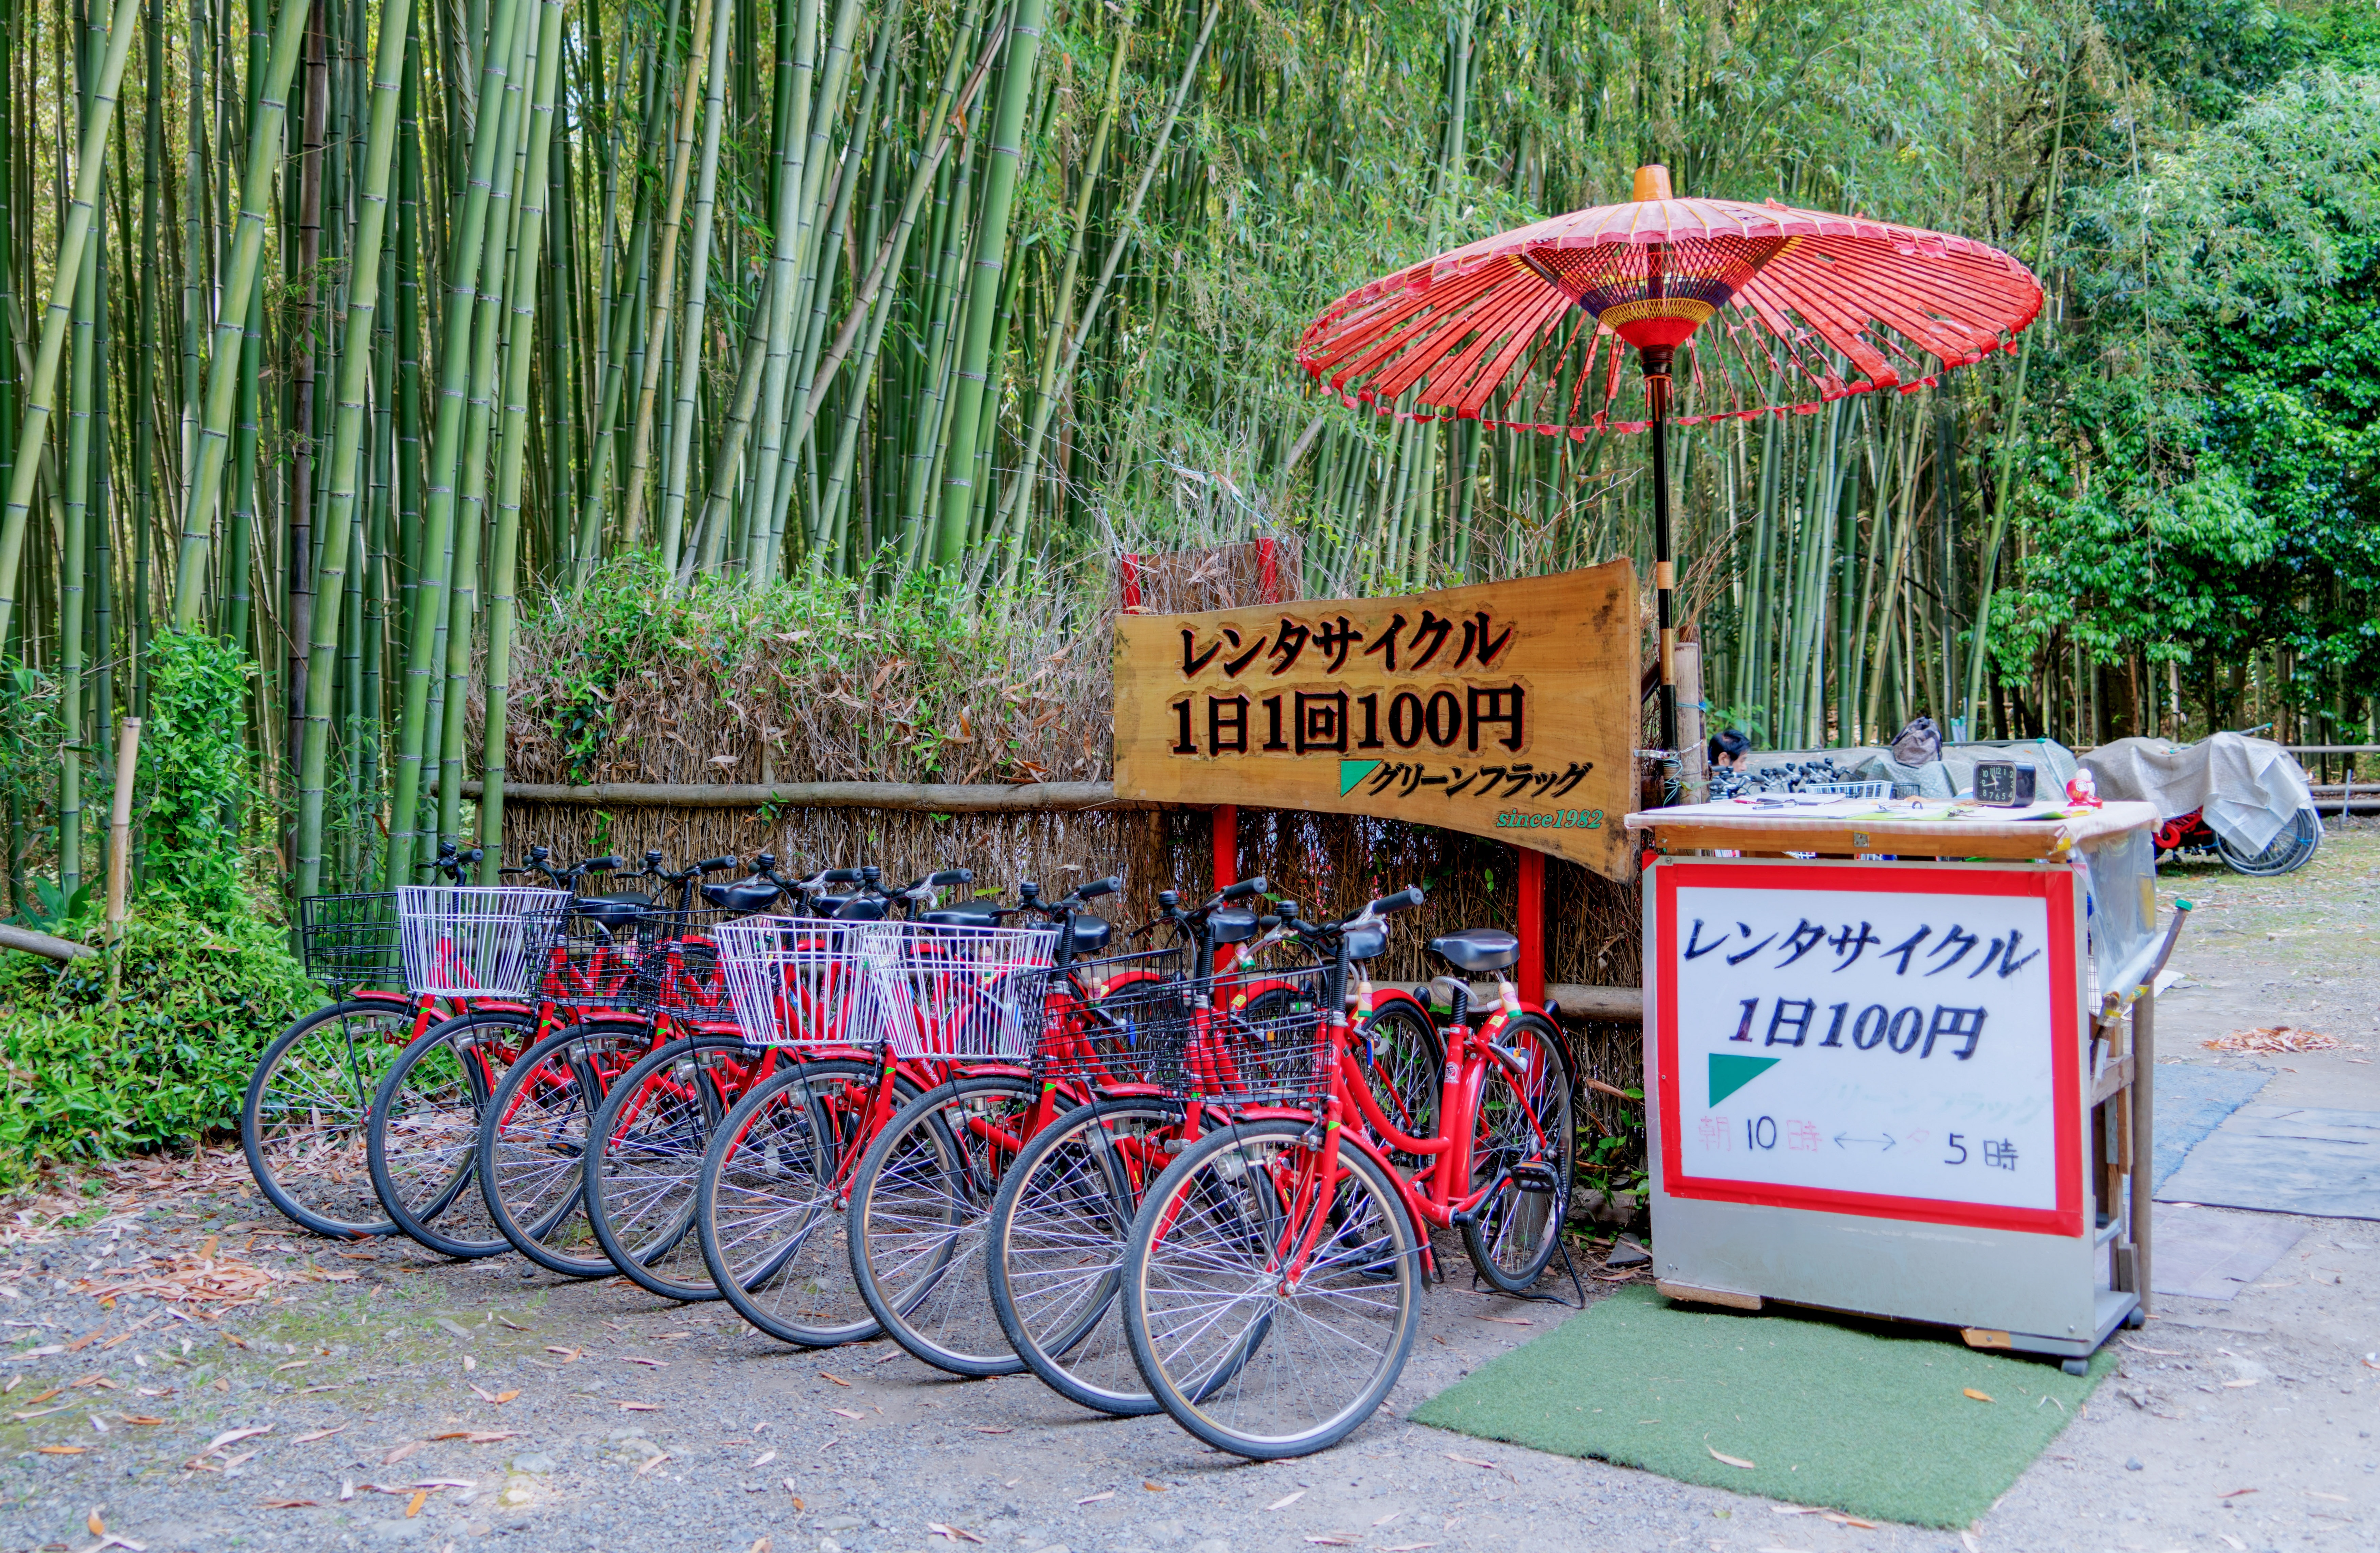
nature, outdoor, bicycle, summer, green, vehicle, umbrella, japan, bicycles, bamboo forest, arashiyama